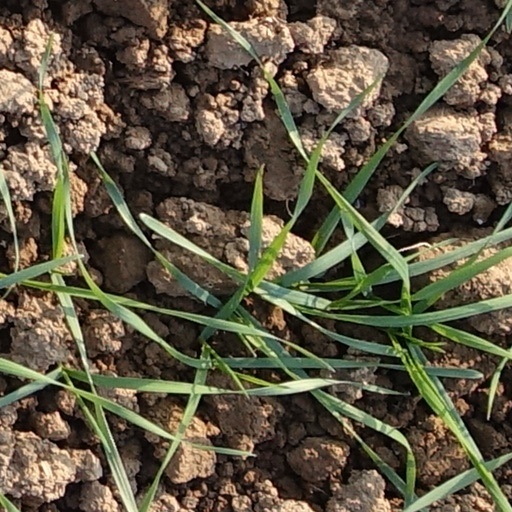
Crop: wheat